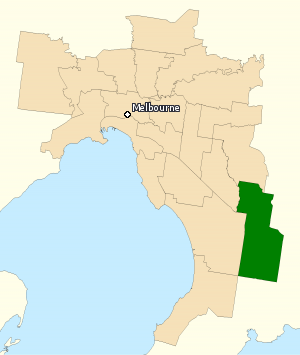
La circonscription de Holt est une circonscription électorale australienne dans la banlieue sud-est de Melbourne au Victoria. La circonscription a été créée en 1969 et porte le nom de Harold Holt qui a été Premier ministre d'Australie de 1966 à 1967. Elle comprend les quartiers de Cranbourne, Doveton, Hampton Park, Endeavour Hills, Narre Warren Hallam. Bien qu'elle ait souvent été détenus par le Parti travailliste australien, elle est devenue très tangente à l'élection de 2004 mais est redevenue plus sûre à l'élection de 2007.